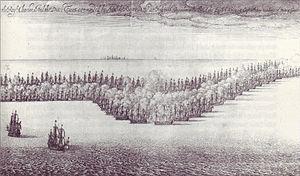
1666 est une année commune commençant un vendredi.